No. 5 Group RAF

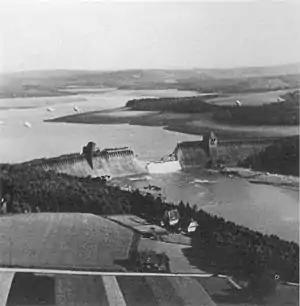
Mohne Dam destroyed in Operation Chastise, 1943

Early in 1942, the Manchester, was replaced by its four-engined variant: the Avro Lancaster, started to equip the group squadrons. On 17 October 1942, under Operation Robinson, some 86 Lancasters from 5 Group (without fighter escort) flew deep into occupied France to attack the Schneider armaments works at Le Creusot and the associated electrical station at Montchanin. On the night of 22–23 October, 85 Lancasters of the Group attacked Genoa without a single loss. On 24 October, 74 Lancasters delivered a daylight attack on Milan.